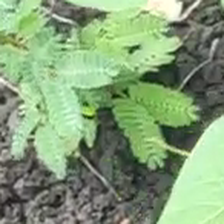
Weed species: Dwarf_cassia_(Chamaecrista pumila)